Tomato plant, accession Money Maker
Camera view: vertical (180 deg); turntable rotation: 90 degrees
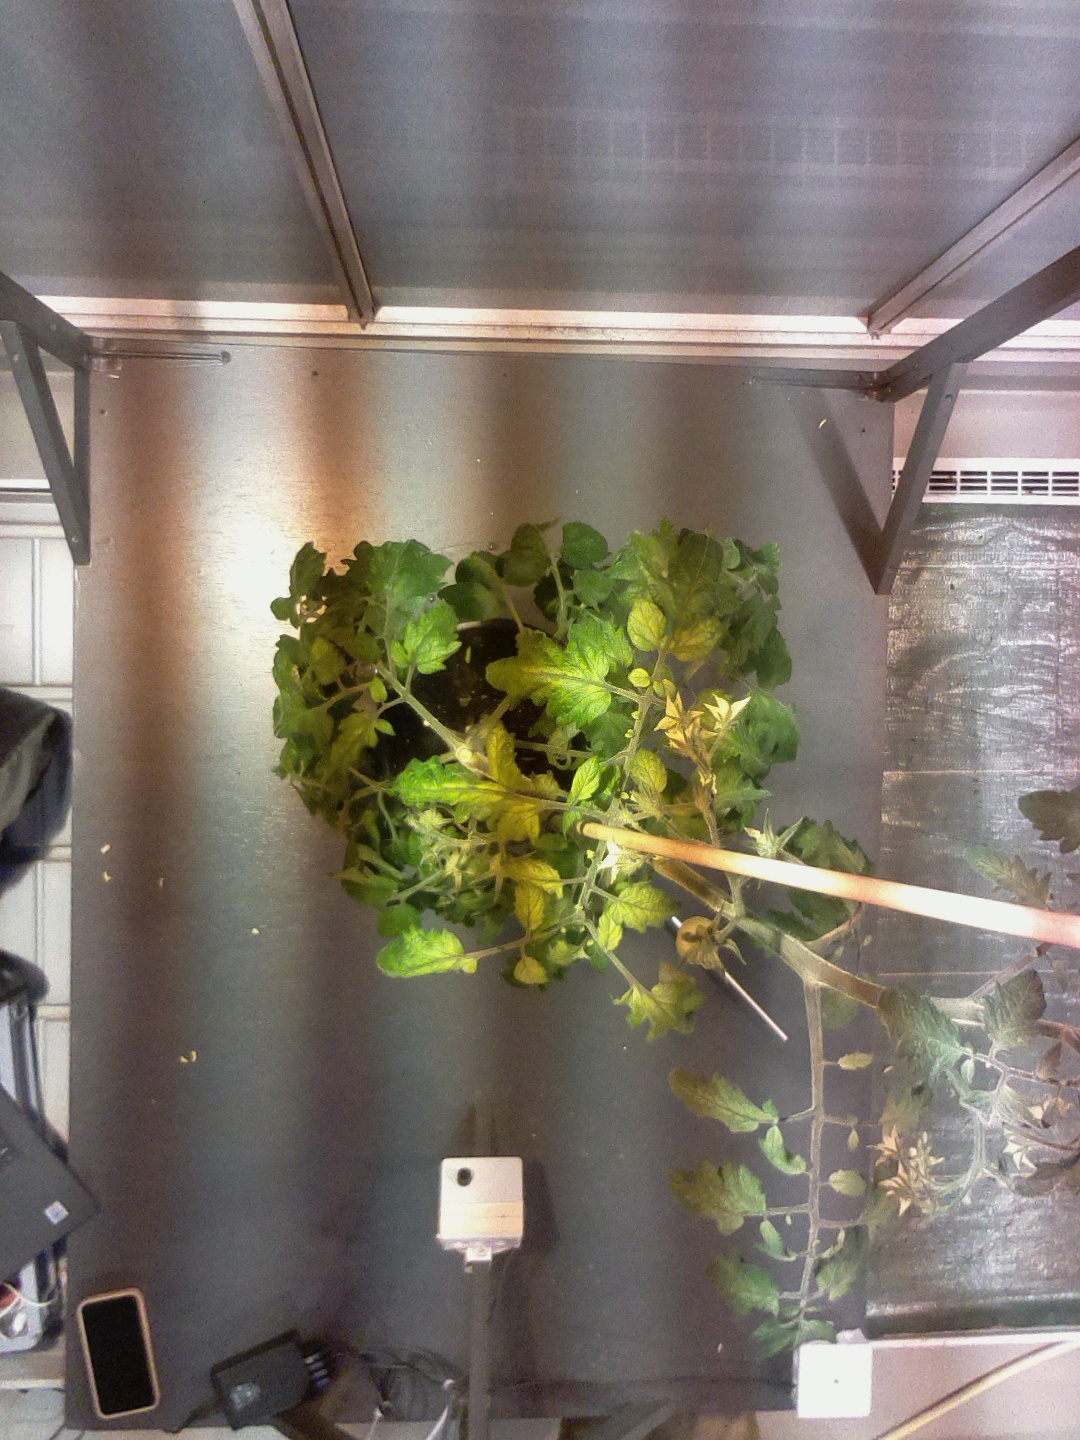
BBCH growth stage 71: 10%-20% of final fruit size